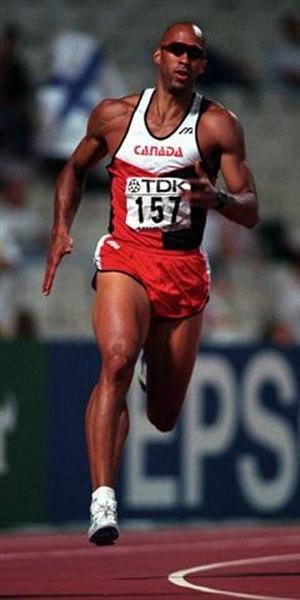
Le décathlon est une discipline de l'athlétisme appartenant à la catégorie des épreuves combinées. Disputé sur deux jours consécutifs, et en plein air, il comprend dix épreuves constituées de quatre courses, de trois sauts et de trois lancers. Chaque performance est convertie en points selon un barème officiel et la somme de ces points détermine le classement final.
Michael C. Smith est un athlète canadien spécialiste du décathlon.